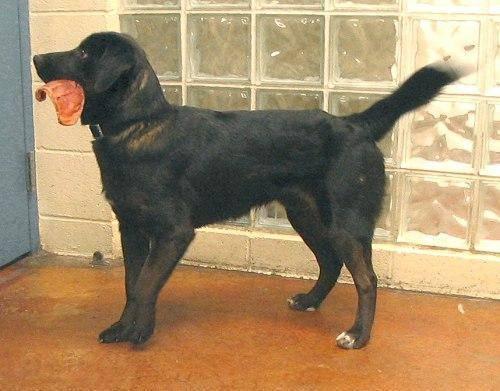
dog